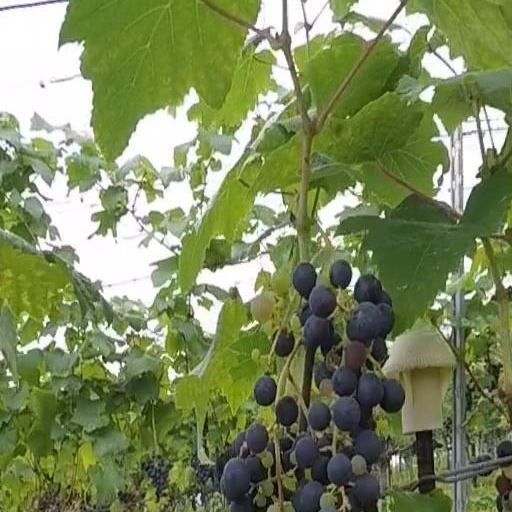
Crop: grape